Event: Ecuador Earthquake
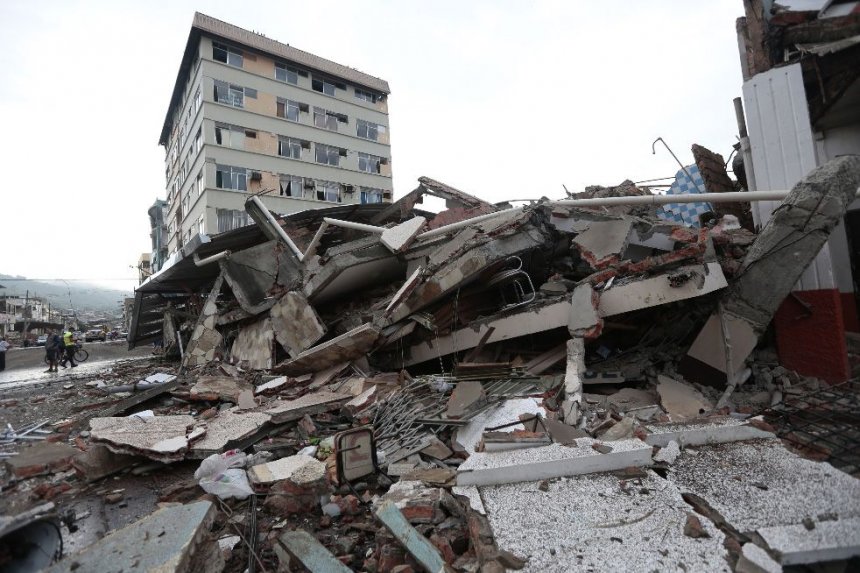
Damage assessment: damage